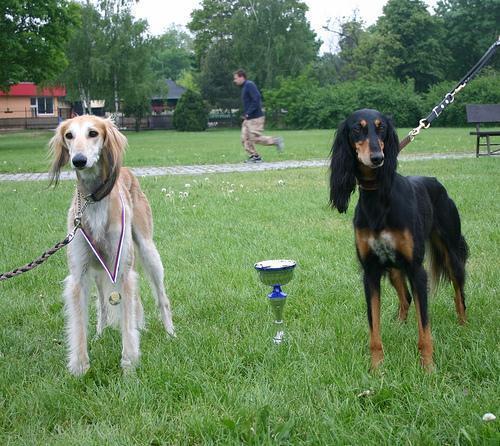
Saluki